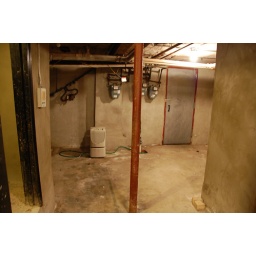
We're putting in a wall here, which will have two doors leading to the new bathroom and laundry/storage room.